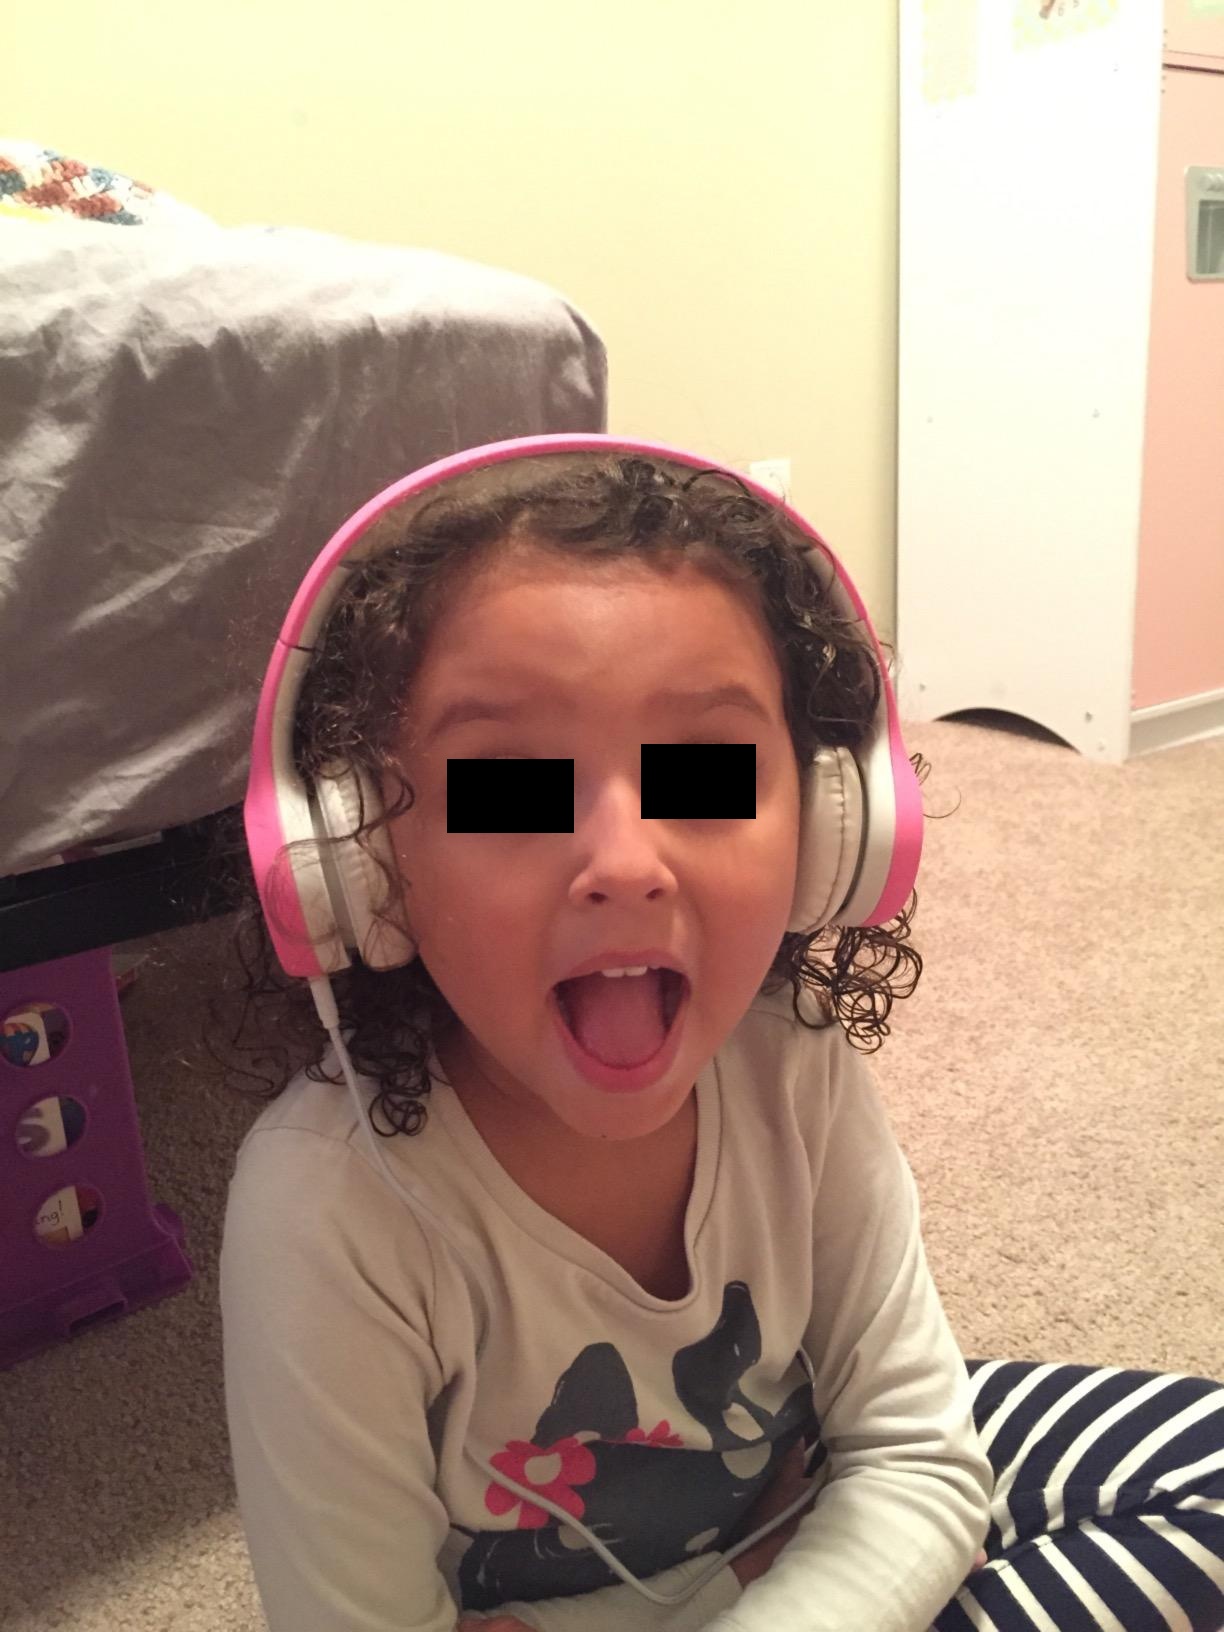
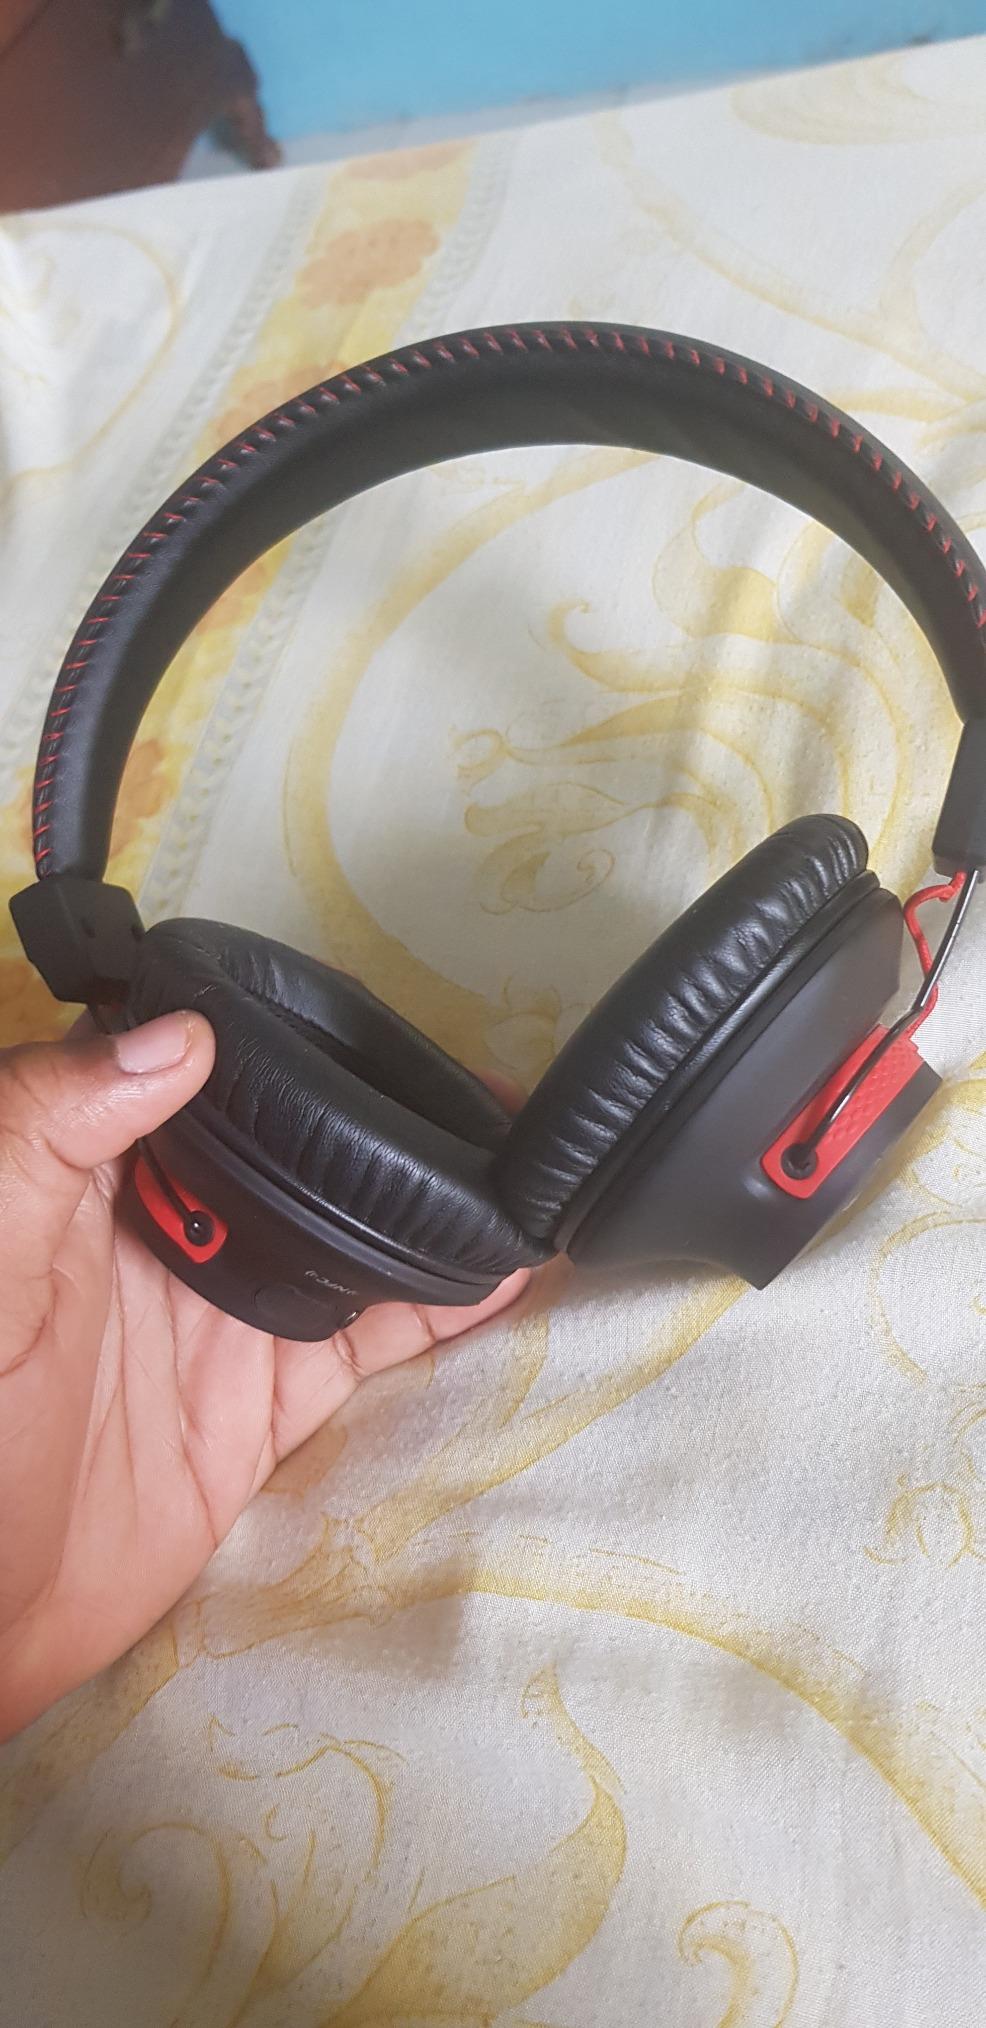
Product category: headphones
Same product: no